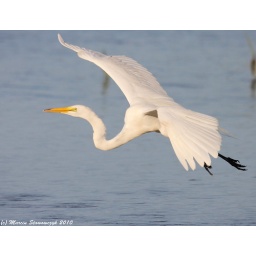
Great egret floating over the blue water of Sunken Meadow Park